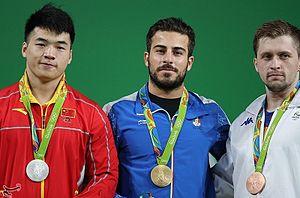
L'épreuve des moins de 85 kg en haltérophilie des Jeux olympiques d'été de 2016 a lieu le 12 août 2016 au Riocentro de Rio de Janeiro.